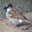
Label: bird